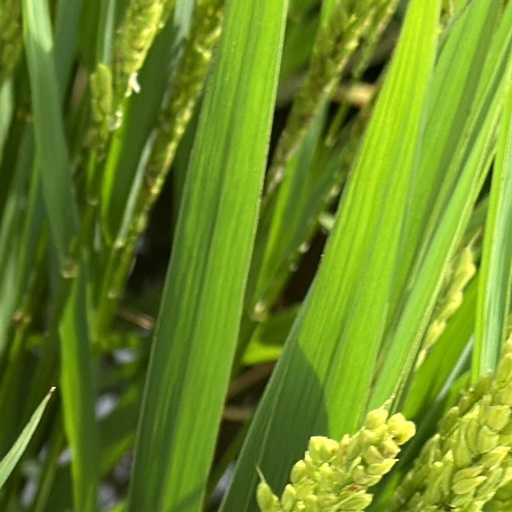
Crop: rice